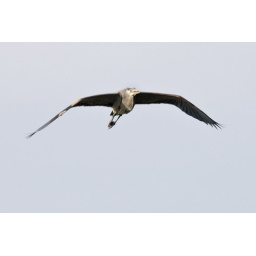
a great blue heron flying into the wind above my head